Michael Arad

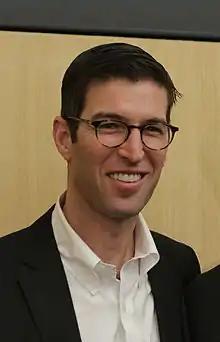
Michael Arad, 2012

Michael Arad (Hebrew: מיכאל ארד) is an Israeli-American architect who is best known for being the designer of the National September 11 Memorial & Museum. He won the competition to design the memorial in 2004.